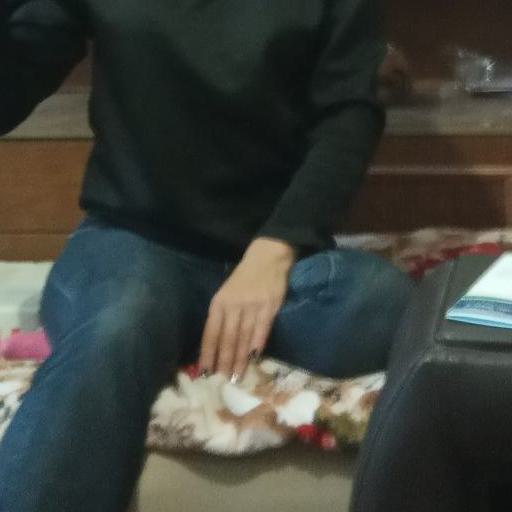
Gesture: no_gesture